Atrax (Thessaly)

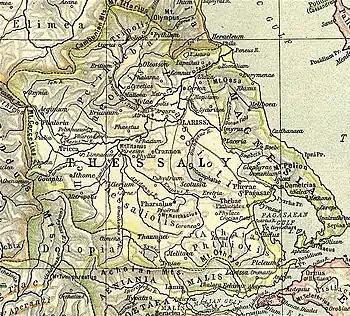
Map showing ancient Thessaly. Atrax is shown to the west of Larissa.

Atrax (or Ἄτραγος or Ἄτρακοϛ) or Atracia (Ἀτρακία) was a Perrhaebian town in ancient Thessaly, described by Livy as situated above the river Peneius, at the distance of about from Larissa. Strabo says that the Peneius passed by the cities of Tricca, Pelinnaeum and Pharcadon, on its left, on its course to Atrax and Larissa. The town is attested as Ἆδρακος in the nominative in a catalog of "theorodokoi" of Epidaurus, dating from 363-359 BCE. It was also a polis (city-state) in antiquity.